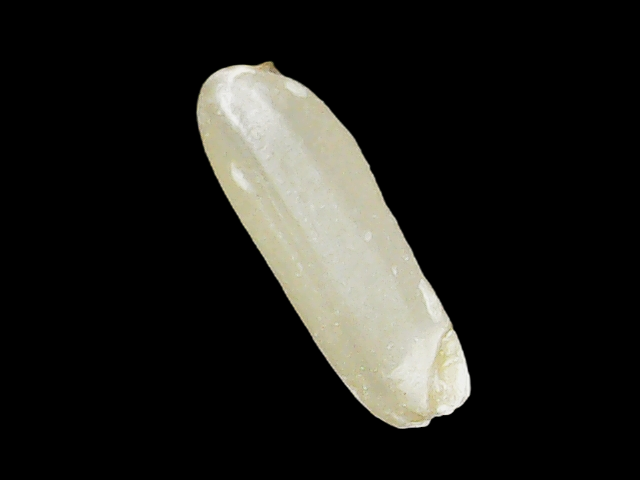
Rice variety: Binadhan14